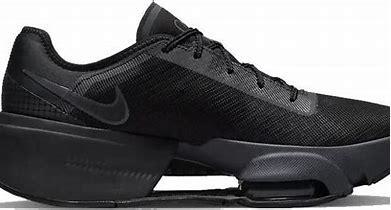
Brand: Nike
Model: Air Zoom Superrep 3